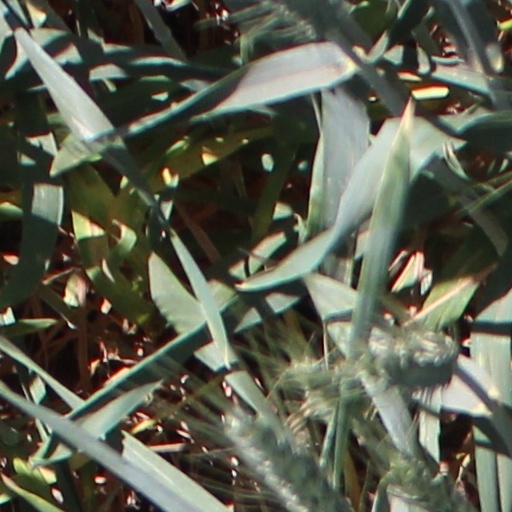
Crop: wheat